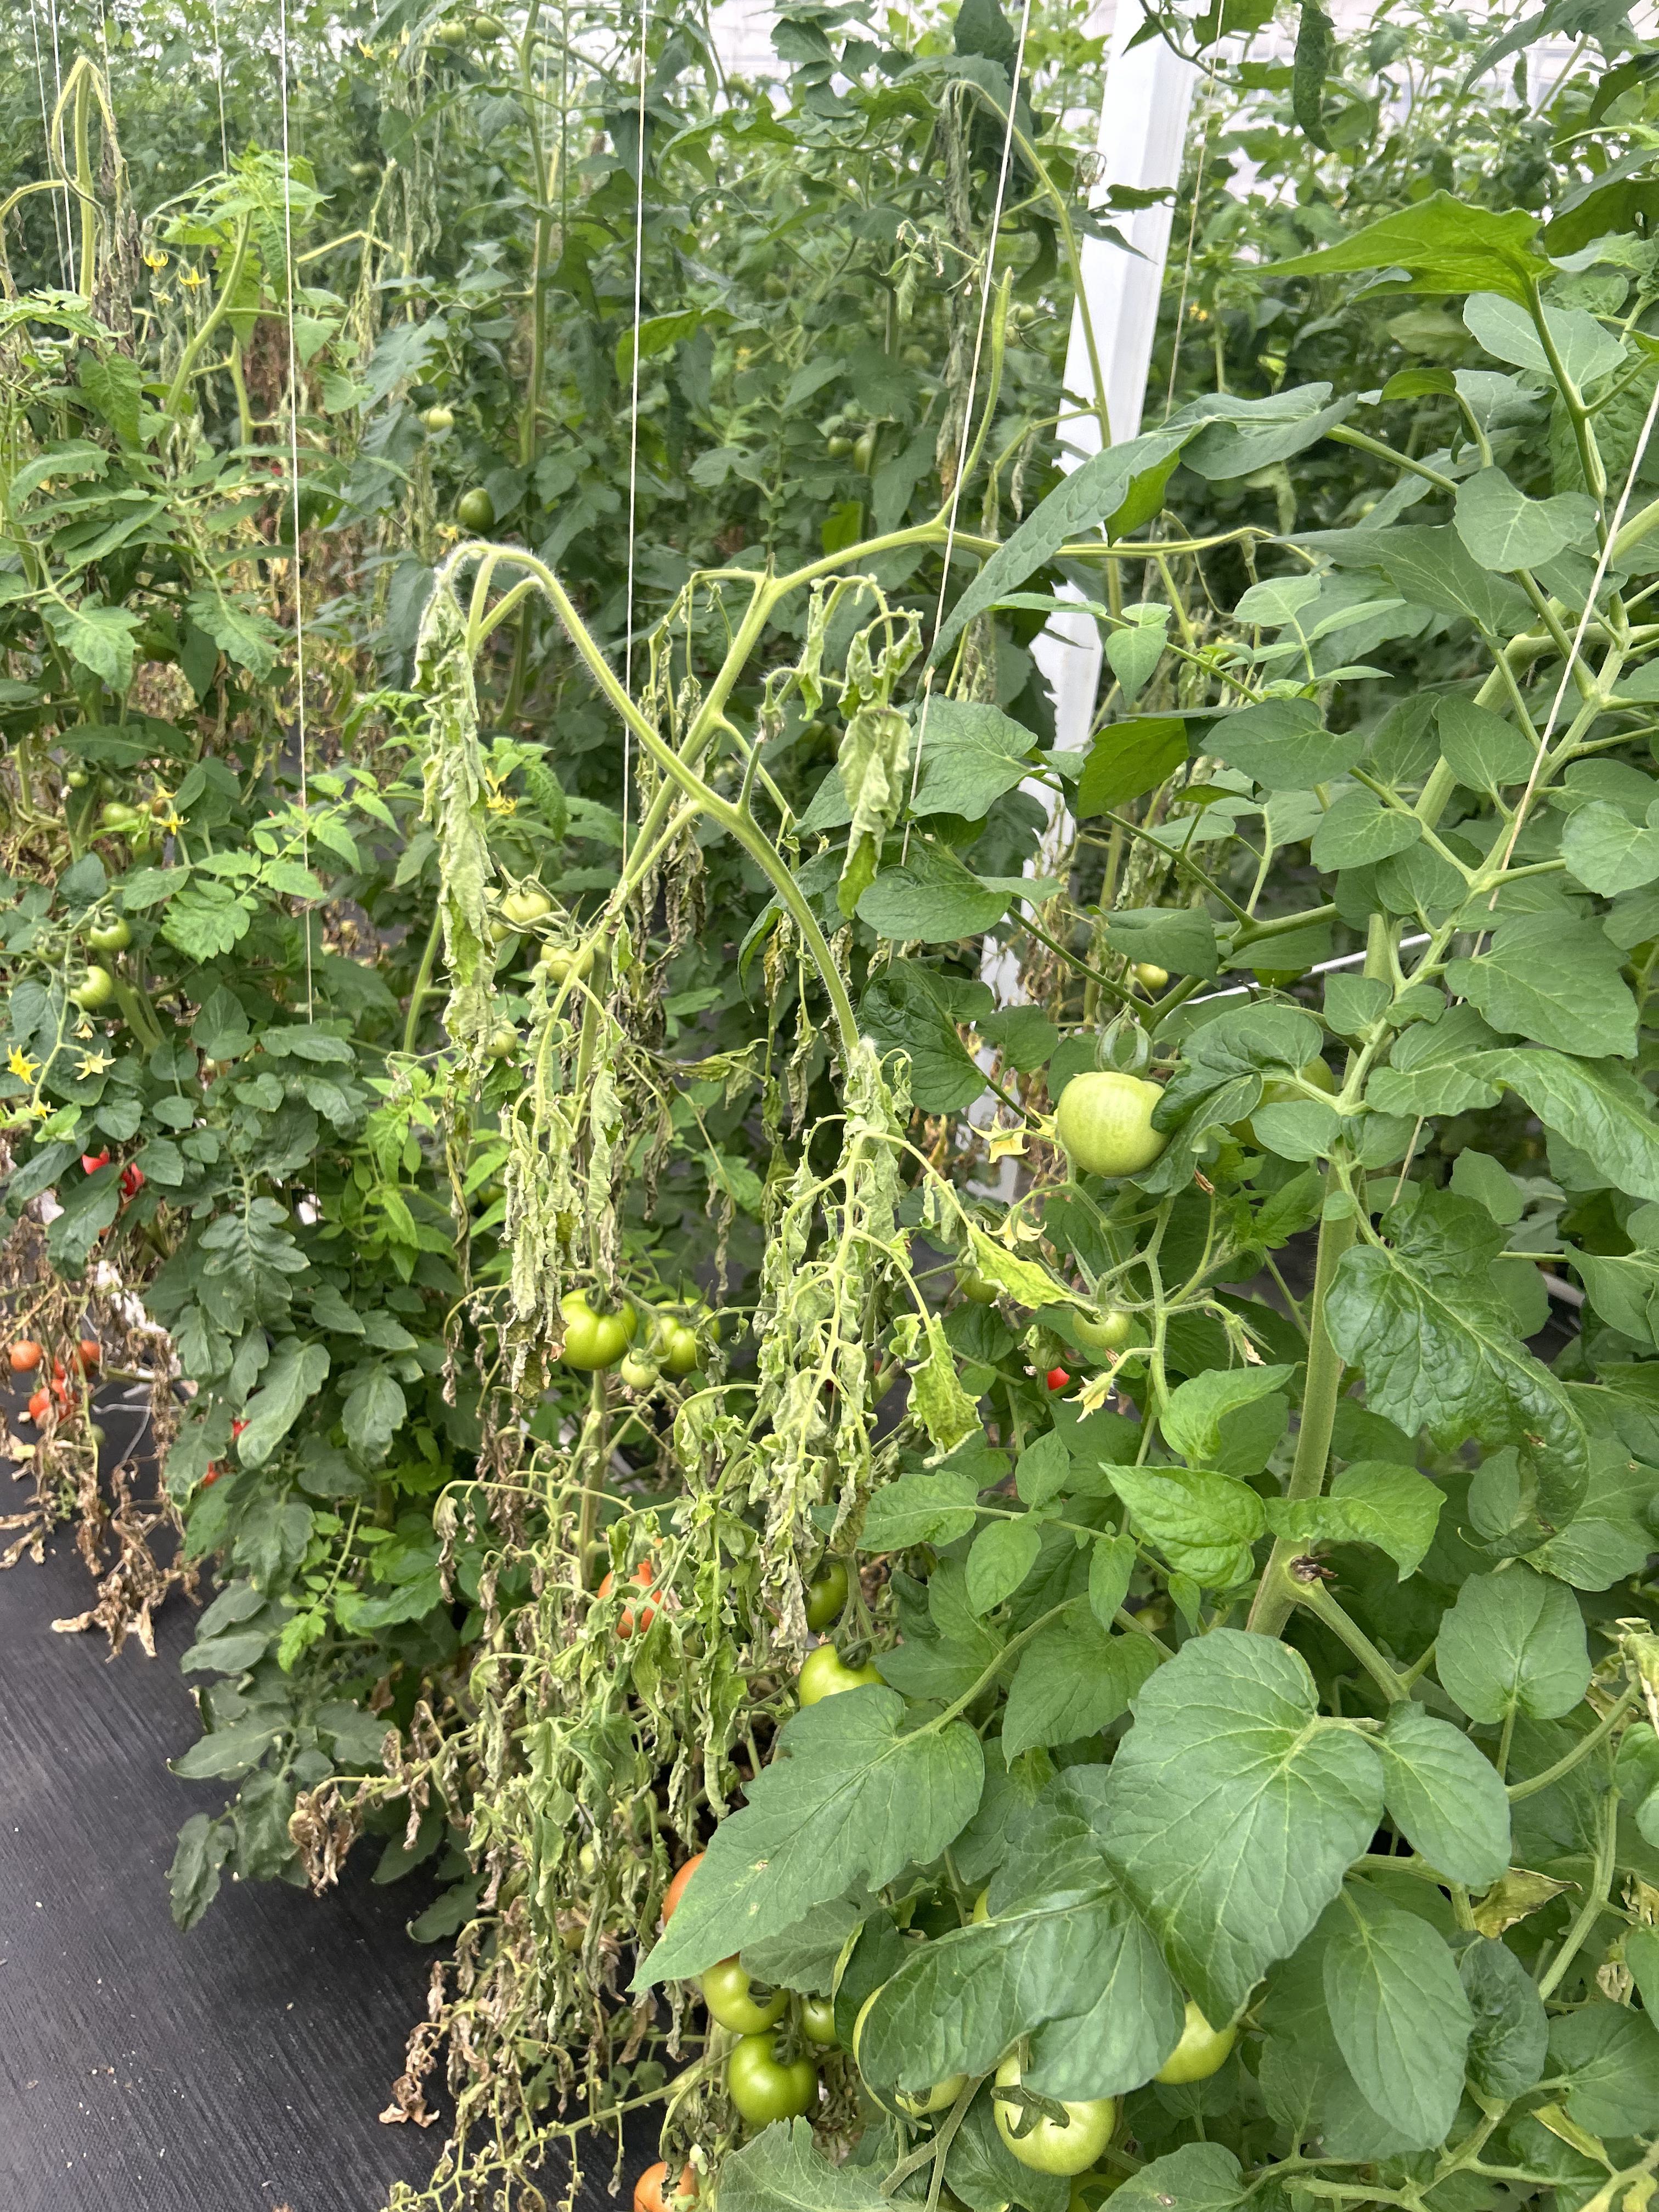
Disease: Wilt